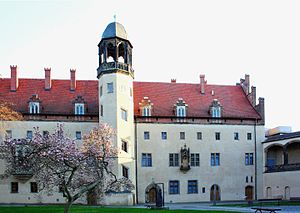
Martin Luther / Ægteskabet med Katharina von Bora (1525)
Det nedlagte augustinerkloster i Wittenberg, hvor Luther og hans kone satte bo.
"""Luther"" omdirigeres hertil. For andre betydninger af Luther, se Luther.